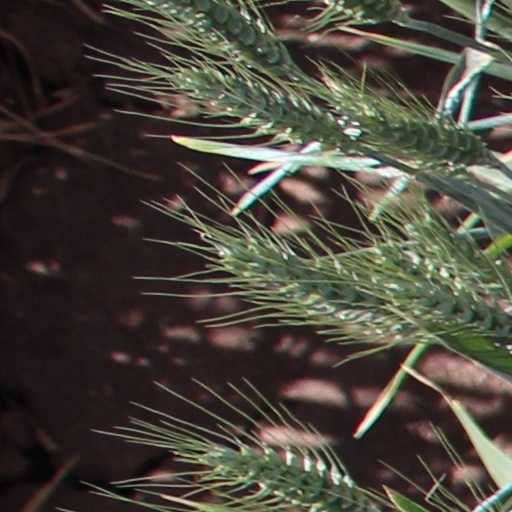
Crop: wheat